Lviv Centre of Institute for Space Research

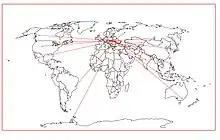
LC ISR international relations

The Lviv Centre of Institute for Space Research (LC ISR), is a research institute in Lviv, Ukraine. It falls under the purview of the NASU and NSAU,.